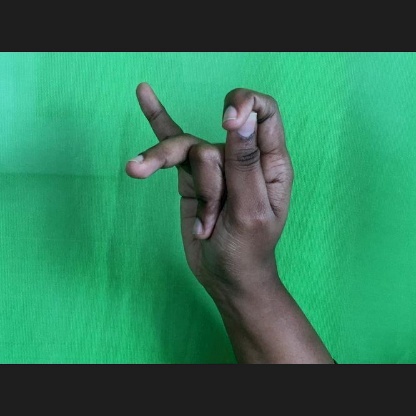
Mudra: Katakamukha